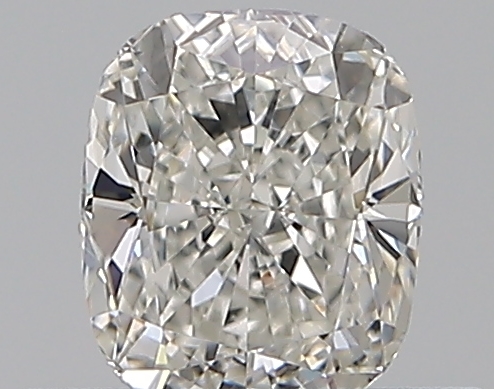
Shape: cushion
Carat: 0.5
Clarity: VS2
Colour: G
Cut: EX
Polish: EX
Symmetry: VG
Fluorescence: N
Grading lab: GIA
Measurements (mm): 5.05 x 4.24 x 2.82